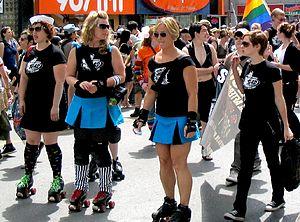
La semaine de la fierté, ou Pride Week en anglais, est une grande manifestation des fiertés homosexuelles qui a lieu chaque année dans la ville de Toronto, dans la province de l'Ontario, au Canada. Se déroulant sur une dizaine de jours, durant la période de la fête du Canada à la fin du mois de juin, elle se compose de différents événements se déroulant tout au long de la semaine dans le quartier gay de Toronto, Church and Wellesley, et de plusieurs marches des fiertés, dont la Dyke March, la marche de la fierté lesbienne, et la Pride Parade, la marche des fiertés homosexuelles.